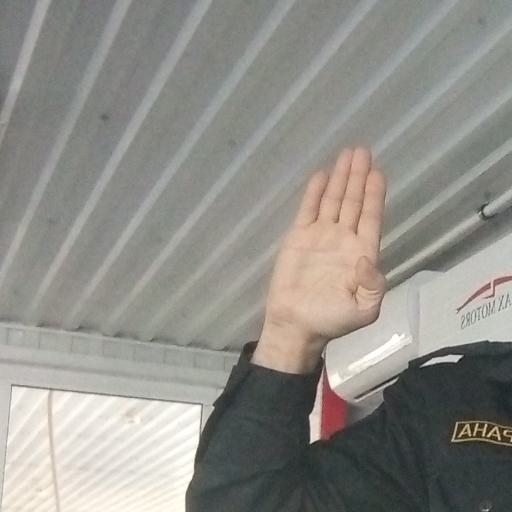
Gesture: stop